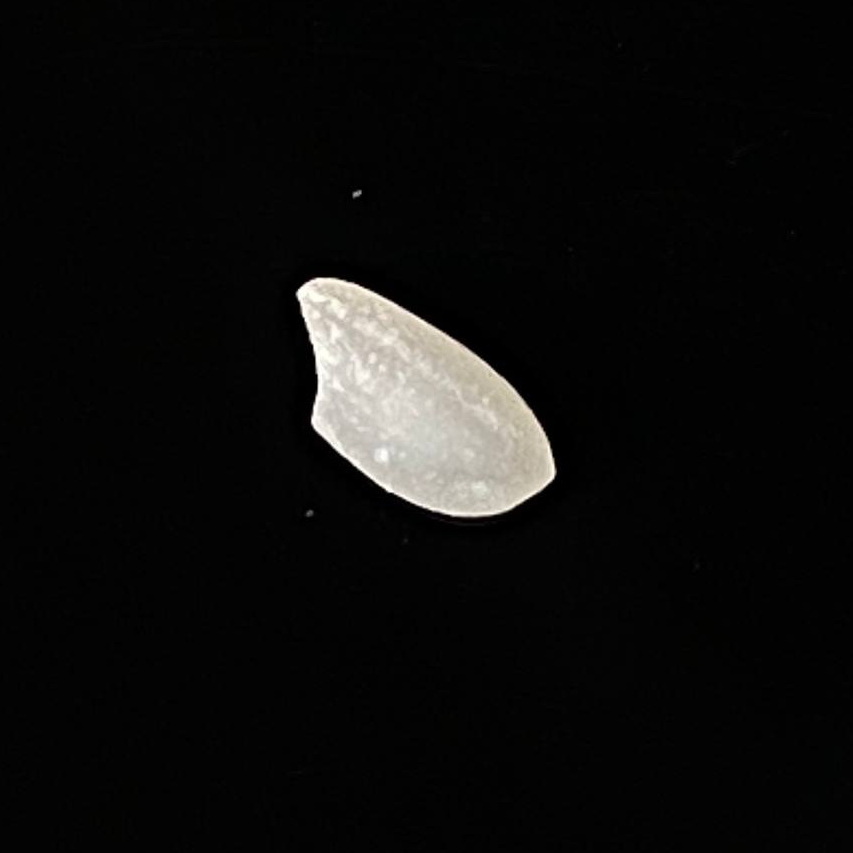
Rice variety: Chinigura_Polao